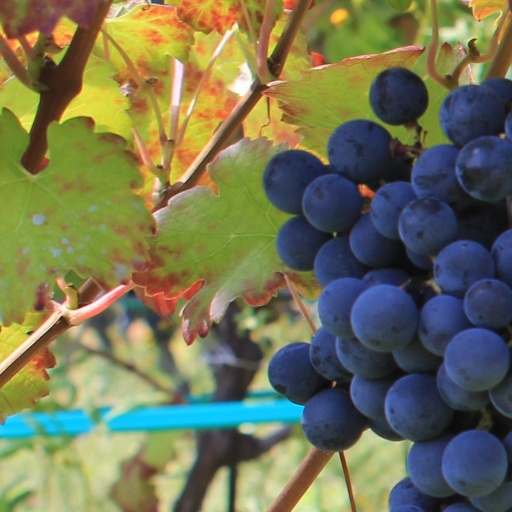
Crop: grape